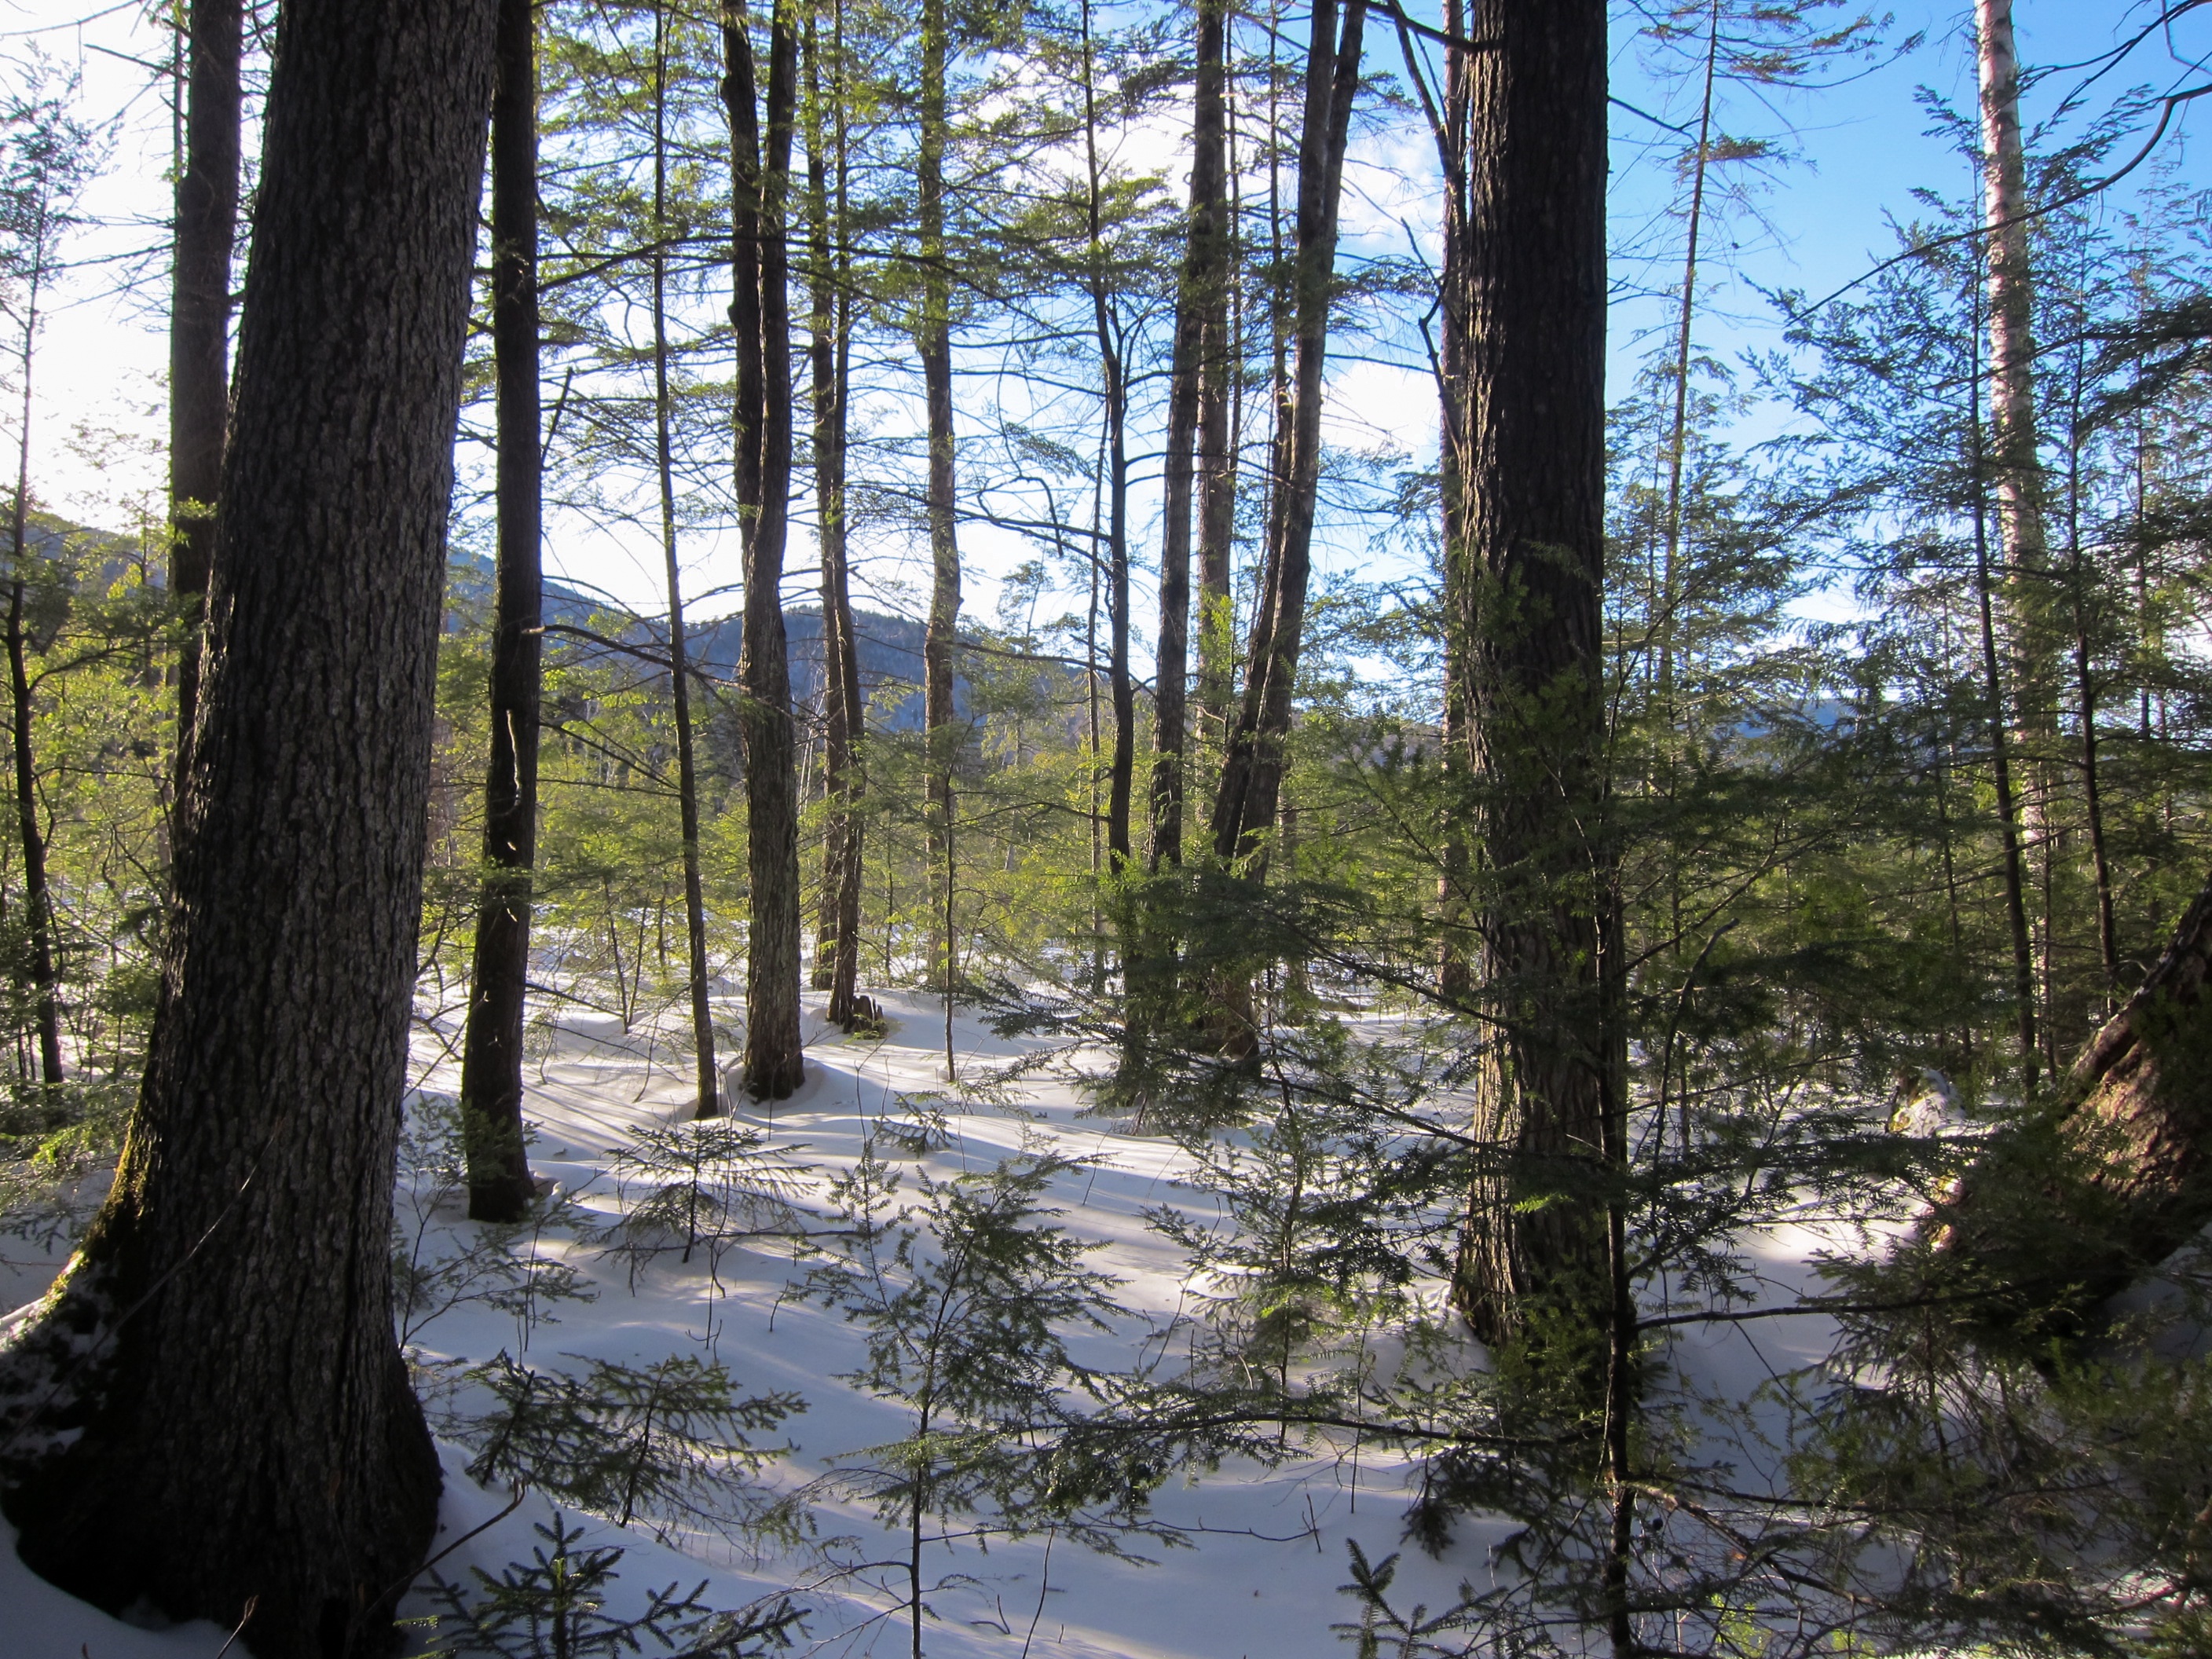
tree, forest, swamp, wilderness, snow, winter, trail, lake, river, pond, stream, season, wetland, woodland, habitat, ecosystem, biome, natural environment, woody plant, temperate coniferous forest